Ten Little Indians (short story collection)

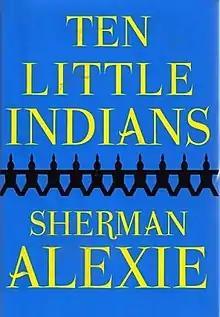
First edition (publ. Grove Press)

Ten Little Indians is a 2004 short story collection by Sherman Alexie. The collection contains nine stories all of which focus on the Spokane tribe of Native Americans in Washington state.